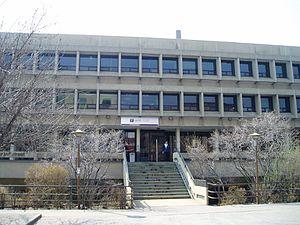
Le Centre de toxicomanie et de santé mentale, ou Centre for Addiction and Mental Health en anglais, plus connu sous son acronyme CAMH et prononcé CAM-H, est un ensemble d'hôpitaux psychiatriques et de centres spécialisés dans le traitement des addictions, au Canada. CAMH est un centre hospitalier universitaire, dont les bâtiments principaux se trouvent à Toronto, et un réseau de 26 unités à travers l'Ontario. CAMH est affilié à l'Université de Toronto.